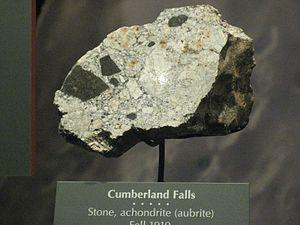
Les aubrites sont un groupe de météorites de type achondrite, nommées d'après Aubres, une petite météorite tombée en 1836 à Aubres près de Nyons en France. Elles sont composées principalement d'orthopyroxène à enstatite, et sont souvent appelées achondrites à enstatite. Leur origine ignée les différencie des achondrites primitives à enstatite et indique qu'elles proviennent d'un astéroïde différencié.
Achondrite est un terme utilisé en géologie et planétologie pour désigner un certain type de météorite pierreuse. Cette catégorie est elle-même divisée en plusieurs sous-groupes de météorites : les achondrites primitives, et les achondrites.